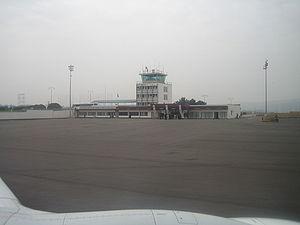
L'ancien terminal de l'aéroport de Kigali, maintenant utilisé pour les arrivées très importantes (VIP) taken by SteveRwanda